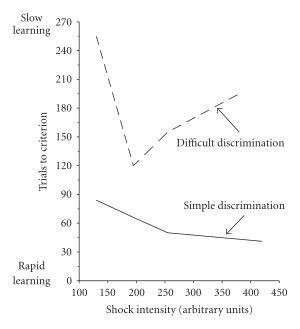
La loi de Yerkes et Dodson est une relation empirique entre le niveau d’éveil ou d'excitation et la performance cognitive.